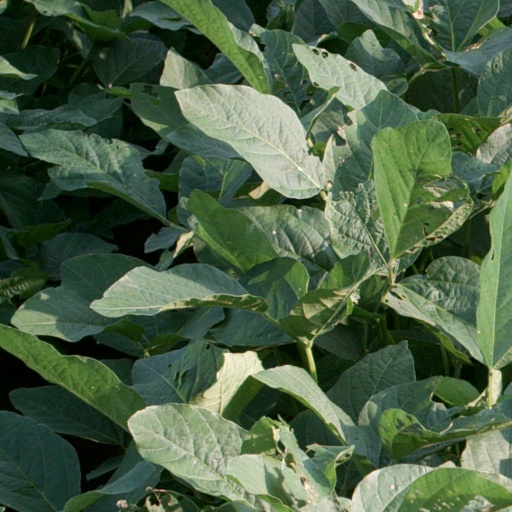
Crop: soybean